Levi Mackin

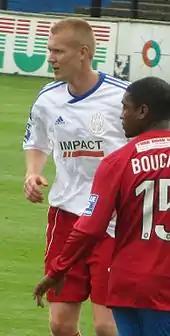
Mackin playing for Alfreton Town in 2011

Mackin signed for newly promoted Conference Premier club Alfreton Town on 2 July 2011 on a one-year contract. His debut came after starting in a 1–1 home draw with Darlington on 23 August 2011, scoring his first goal with a 43rd-minute penalty in a 1–0 victory away to York on 29 August. After struggling to break into the team he was released by Alfreton on 4 January 2012 after his contract was cancelled by mutual consent, having made 13 appearances and scored 1 goal for the club.